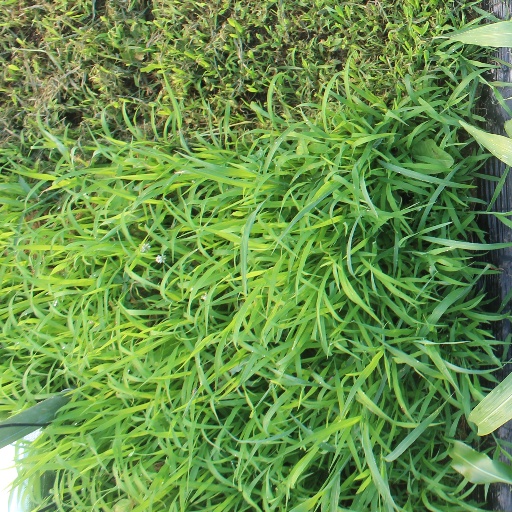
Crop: sorghum